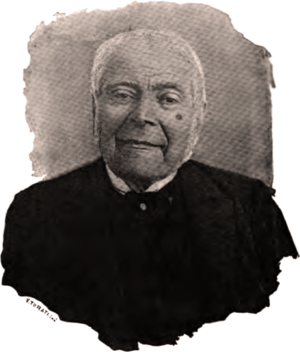
Bartolommeo Capasso
Bartolommeo Capasso.
Bartolommeo Capasso var en italiensk historiker.